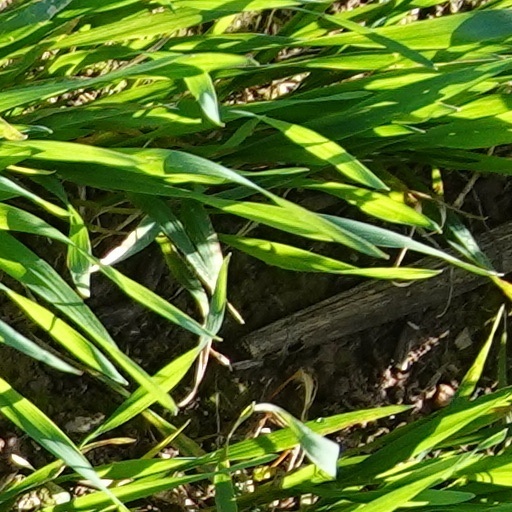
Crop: wheat